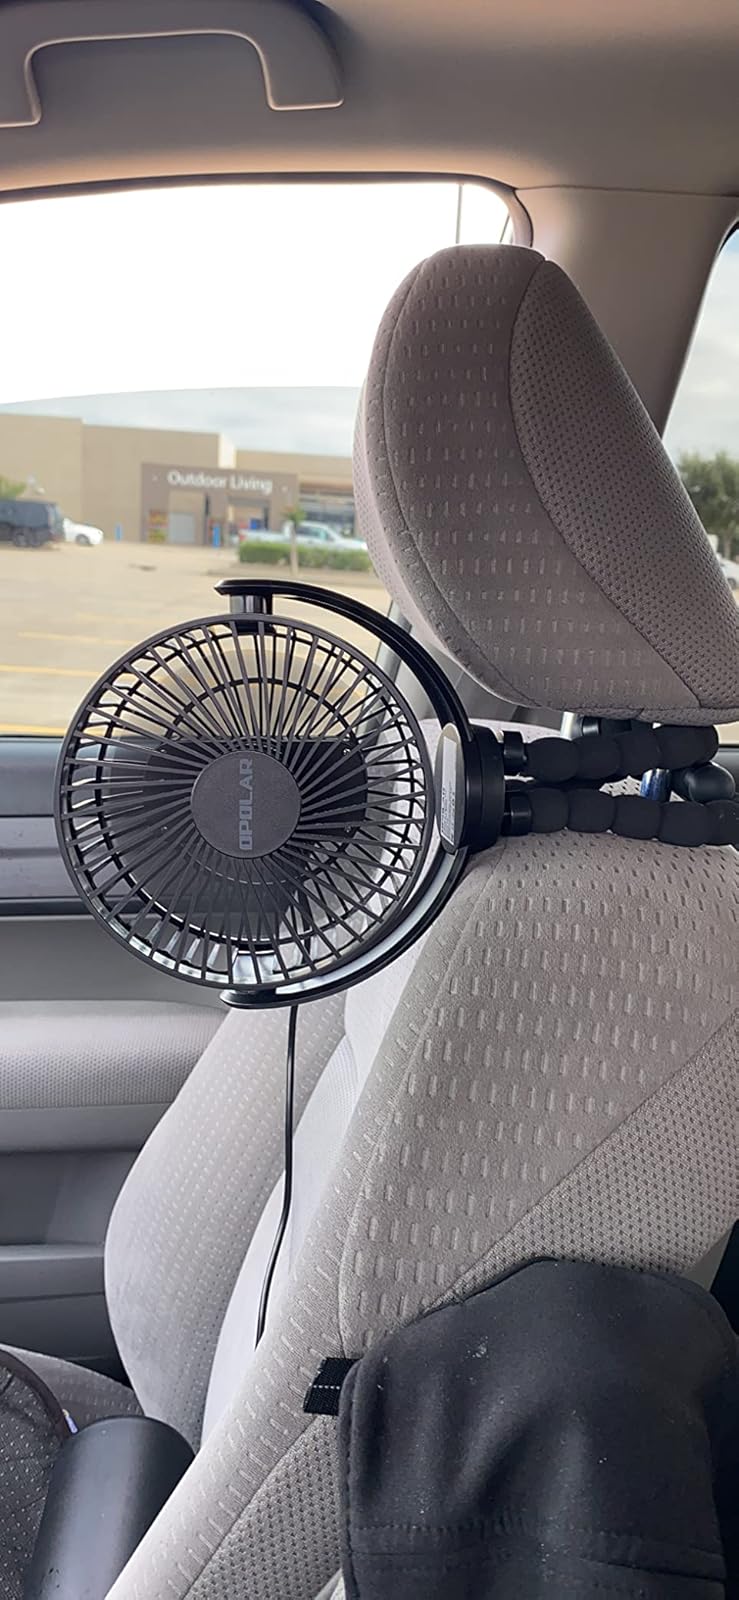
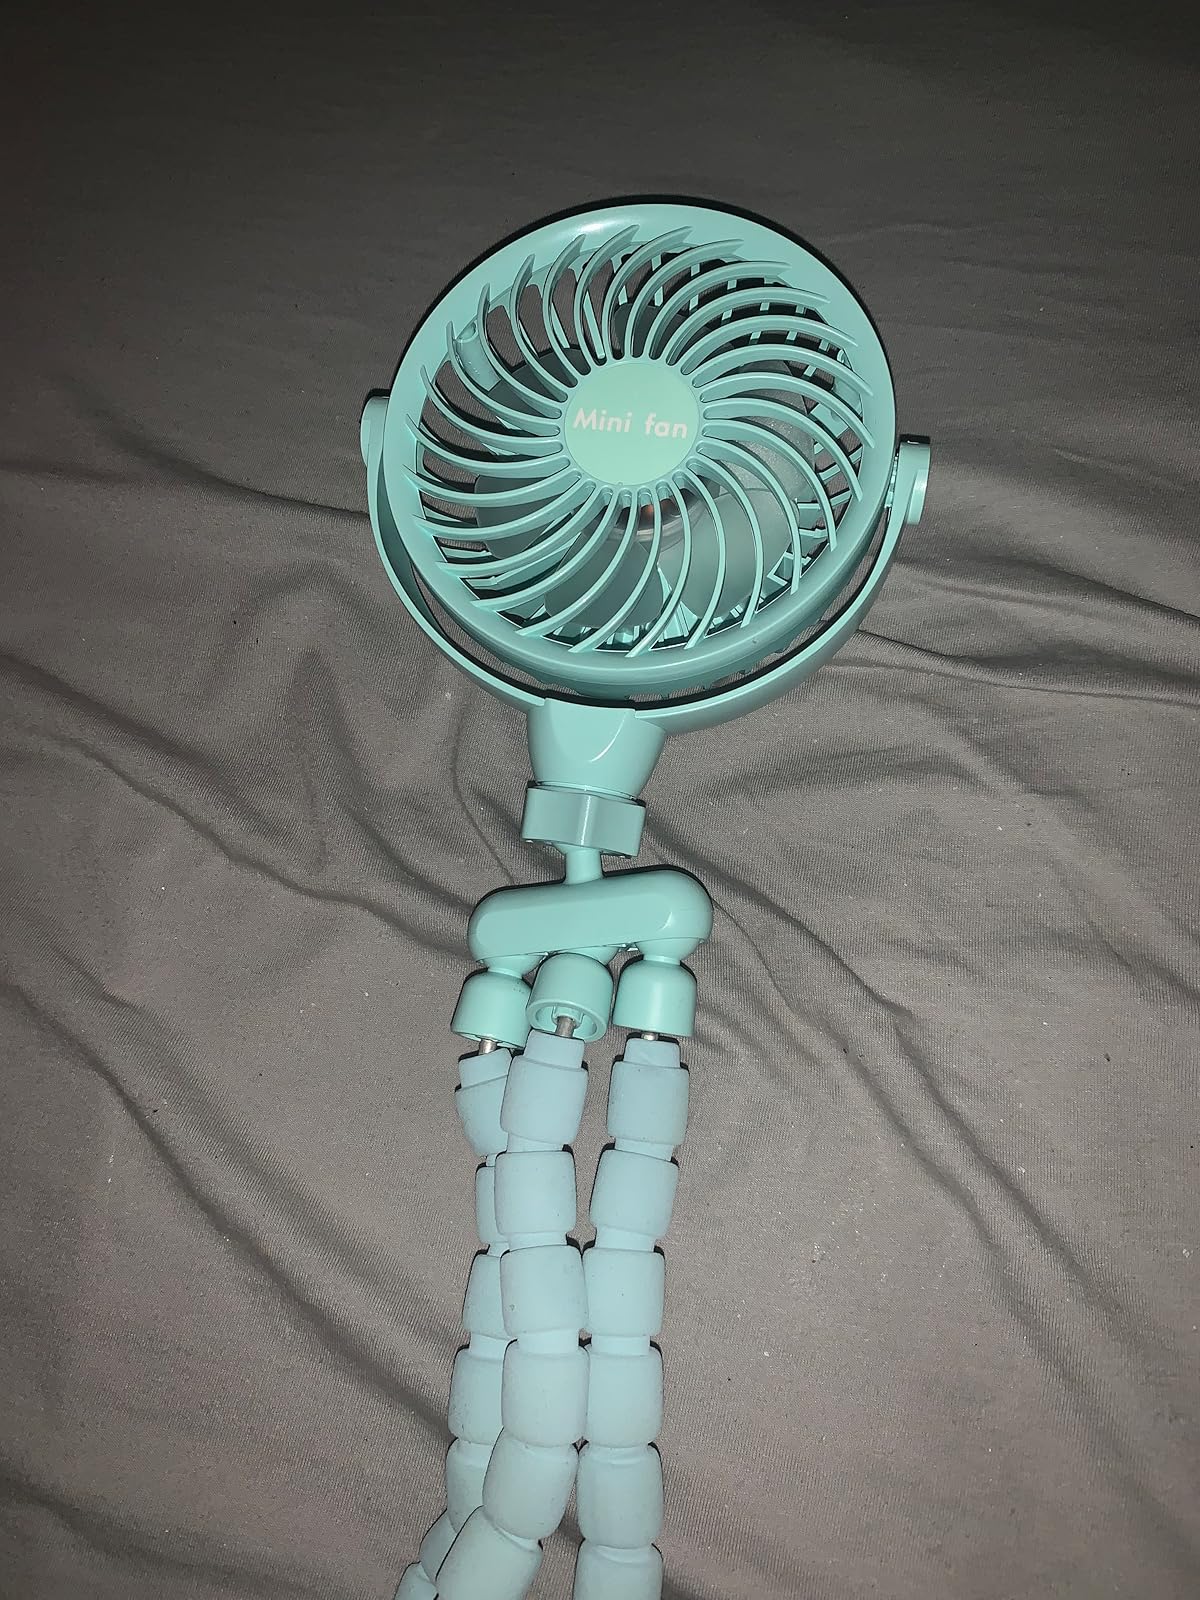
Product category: fan
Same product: no